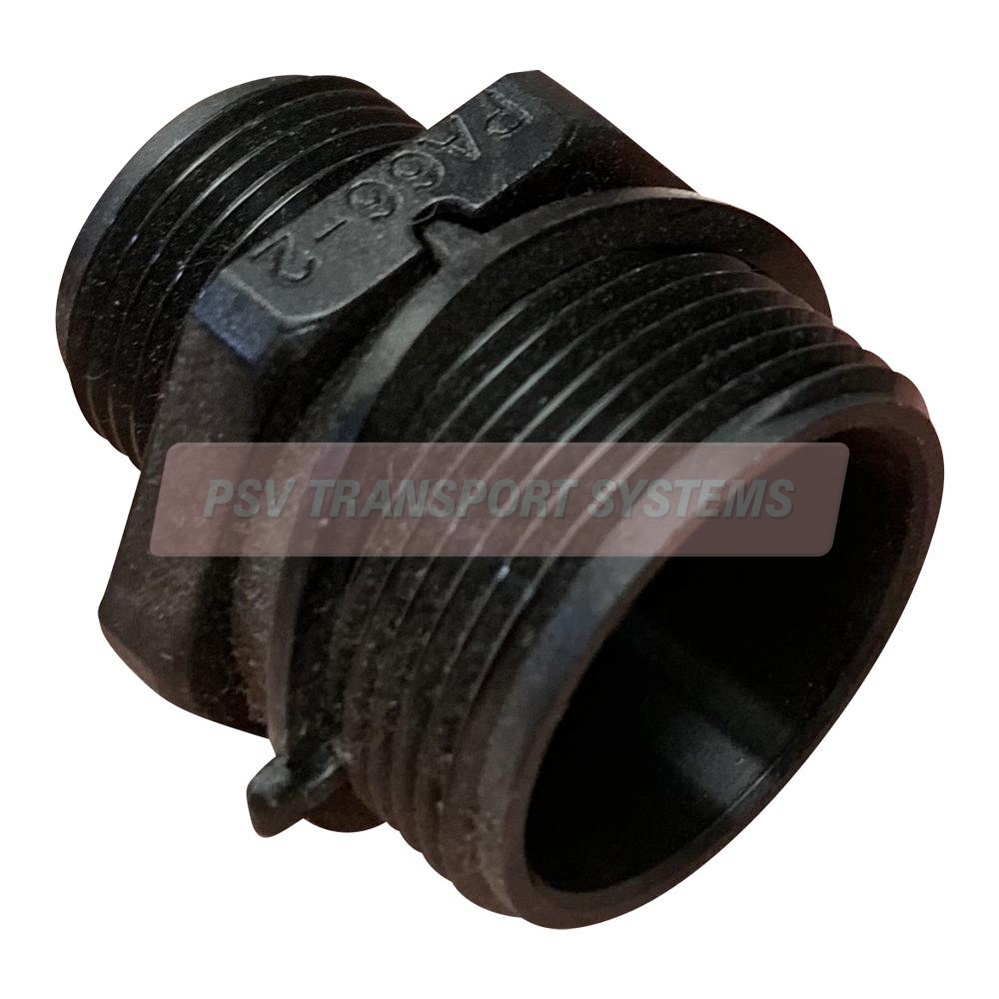
PSV/19/823
Nylon Conduit Adaptor, M20, for 20mm Conduit Related Parts Part No Adaptor Conduit PSV/19/819 M16 12mm PSV/19/820 M20 12mm PSV/19/821 M16 16mm PSV/19/822 M20 16mm PSV/19/823 M20 20mm PSV/19/824 M25 25mm PSV/19/825 M32 32mm PSV/19/826 M40 40mm PSV/19/827 M50 50mm
Brand: Nylon Conduit Adaptor, M20, for 20mm Conduit
Category: Hardware > Power & Electrical Supplies > Conduit & Housings > Electrical Conduit